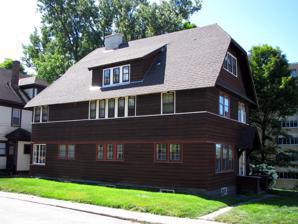
Building: E. L. Gray House
Country: United States of America
Year built: 1913
Historic house in New York, United States United States historic place E. L. Gray House U.S. National Register of Historic Places E. L. Gray House, September 2008 Show map of New York Show map of the United States Location 15 Helen St., Saranac Lake , Harrietstown, New York , U.S. Coordinates 44°19′34″N 74°7′41″W / 44.32611°N 74.12806°W / 44.32611; -74.12806 Area less than one acre Built 1911 Architect Scopes & Feustmann Architectural style Shingle Style MPS Saranac Lake MPS NRHP reference No. 92001469 Added to NRHP November 6, 1992 E. L. Gray House is a historic cure cottage located at Saranac Lake in the town of Harrietstown , Franklin County, New York .  It was built in 1911–1913 and is a 2 + 1 ⁄ 2 -story, rectangular frame structure with a concrete block foundation and steeply pitched, multi-planed roof in the Shingle style. It was listed on the National Register of Historic Places in 1992. References